Prehistory of Mesopotamia

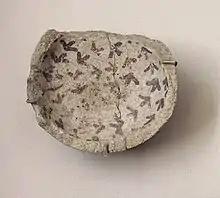
Fragment of pottery with painted decoration. Tell Hassuna, 6500 BC – 6000 BC Musée du Louvre.

Even before the Natoufian of the Levant, the lithic industry, which was very homogeneous in the region and based on local raw materials, was characterized by the laminar cutting of flint by pressure and by stone polishing. However, changes in this industry seem to have been more discreet during the first two millennia of its existence. At Nemrik, excavators found heavy objects such as millstones, grinders, mortars and pestles, grinding and polishing stones. Lighter objects include stone balls (bolases), plates, mace heads, pointed objects, and polished axes (including miniature specimens). Rarer stone vessels have also been discovered, one of which is made of marble.